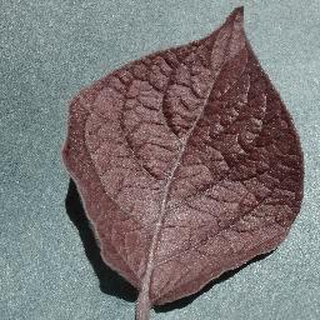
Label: healthy_potato